Proposed Chuukese independence referendum

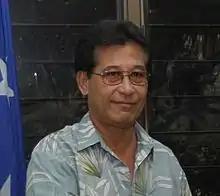
Manny Mori, himself Chuukese, was President of the Federated States of Micronesia during the lead up to the first referendum date and strongly opposed independence.

Videlino Raatior, a former Chuuk resident now living in Hawaii, formed the Chuuk Reform Movement to advocate for continued federation.